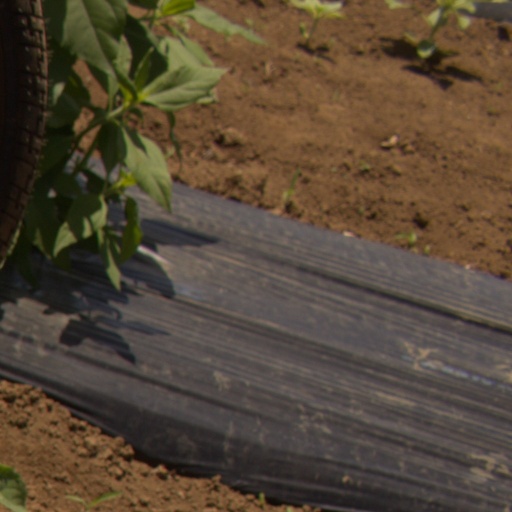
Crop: Jerusalem artichoke